Free State of Prussia

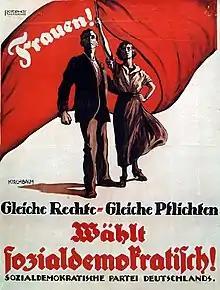
SPD poster for the 1919 election to the constitutional Prussian State Assembly. It reads: "Women! Equal rights. Equal obligations. Vote Social Democratic!"

On 26 January 1919, one week after the 1919 German federal election, elections were held for the constituent Prussian State Assembly. During the campaign, reaching out to female voters, who were going to the polls for the first time, played an important role. In Catholic regions of the state, Hoffmann's anti-clerical school program helped the Centre Party to mobilize its voter base. The MSPD emerged as the strongest party, followed by the Centre and the German Democratic Party (DDP). The Assembly met for the first time on 13 March 1919, during the final days of the violent Berlin March battles and the Ruhr uprising.